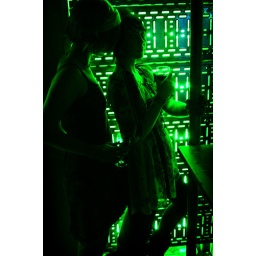
Having a glass of wine in the bar of Generator hostel in London